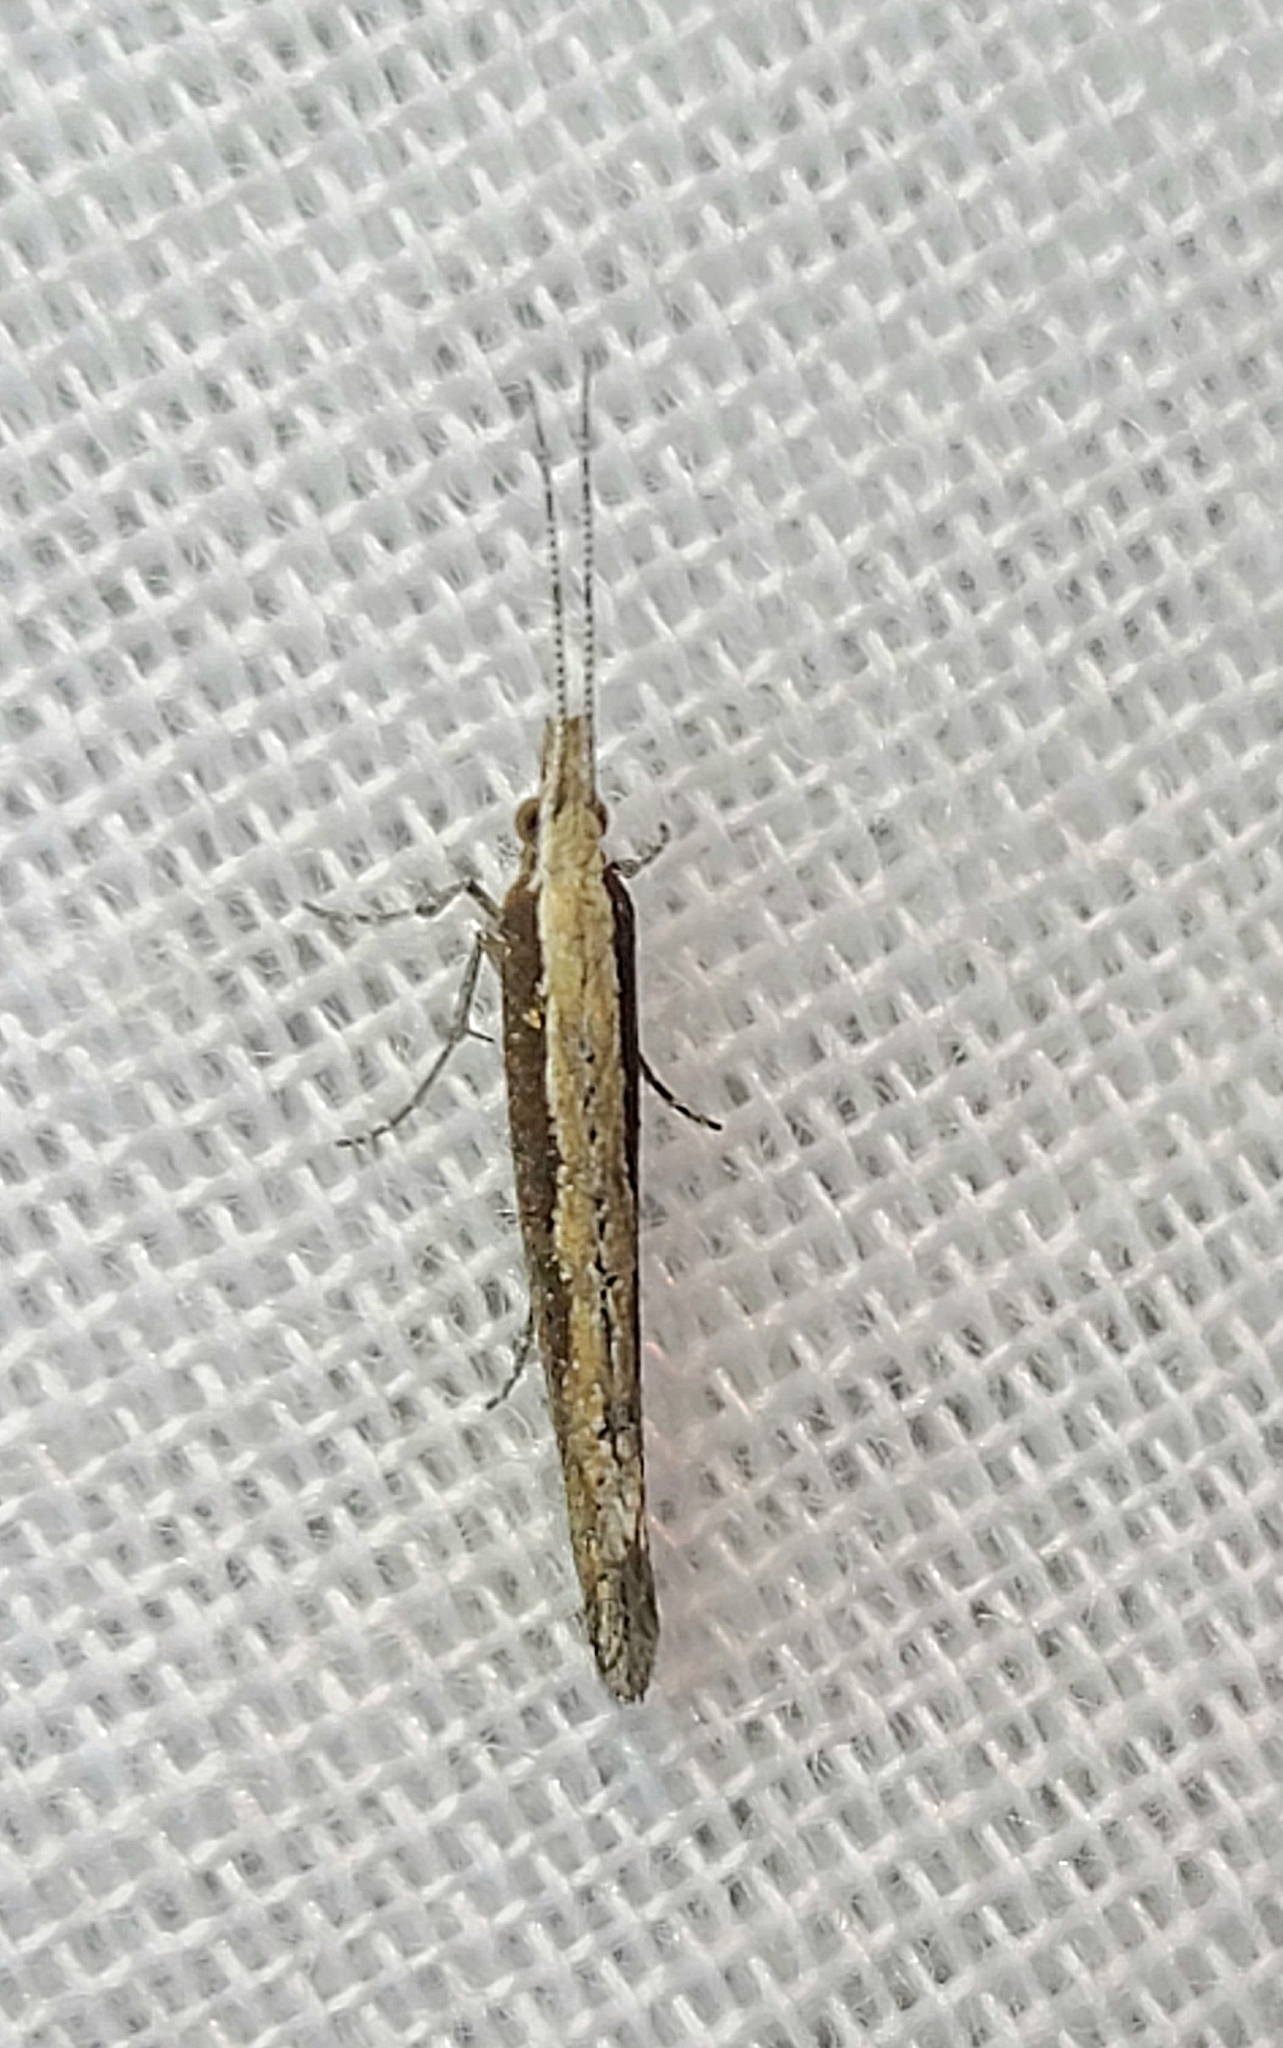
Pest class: diamondback_moth